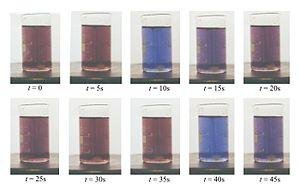
La réaction de Belooussov-Jabotinski, ou réaction BZ, est une réaction oscillante, mise en évidence pour la première fois en 1950 par le chimiste russe Boris Pavlovitch Belooussov.